East Village, Manhattan

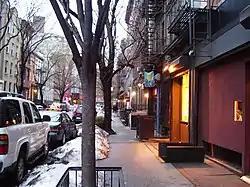
East 5th Street between Second Avenue and Cooper Square is a typical side street in the heart of the East Village

One club that tried to resurrect the neighborhood's past artistic prominence was Mo Pitkins' House of Satisfaction, part-owned by comedian Jimmy Fallon before it closed in 2007. A Fordham University study, examining the decline of the East Village performance and art scene, stated that "the young, liberal culture that once found its place on the Manhattan side of the East River" has shifted in part to new neighborhoods like Williamsburg in Brooklyn. There are still some performance spaces, such as Sidewalk Cafe on 6th Street and Avenue A, where downtown acts find space to exhibit their talent, as well as the poetry clubs Bowery Poetry Club and Nuyorican Poets Café.